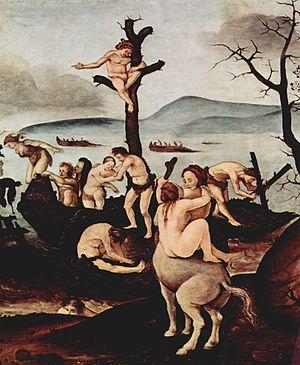
Le Retour de la chasse est une peinture à l'huile sur panneau bois de 70,5 × 168,9 cm réalisée par l'artiste italien de la Renaissance Piero di Cosimo, datée de 1500 à 1505 environ et conservée au Metropolitan Museum of Art de New York. L'œuvre fait partie de la série des Histoires de l'humanité primitive.